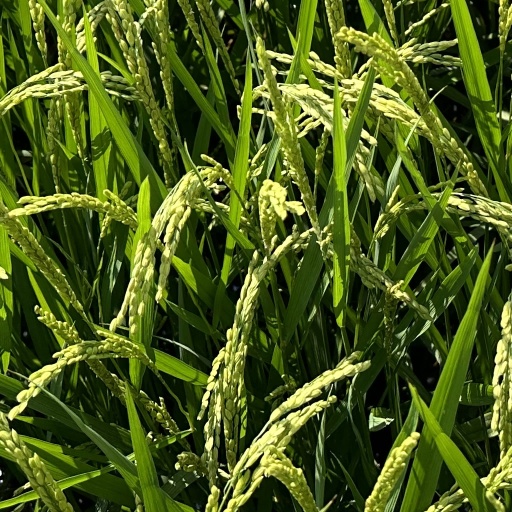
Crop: rice